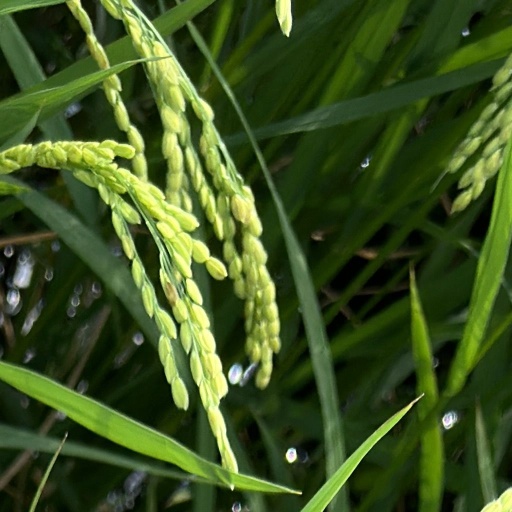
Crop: rice